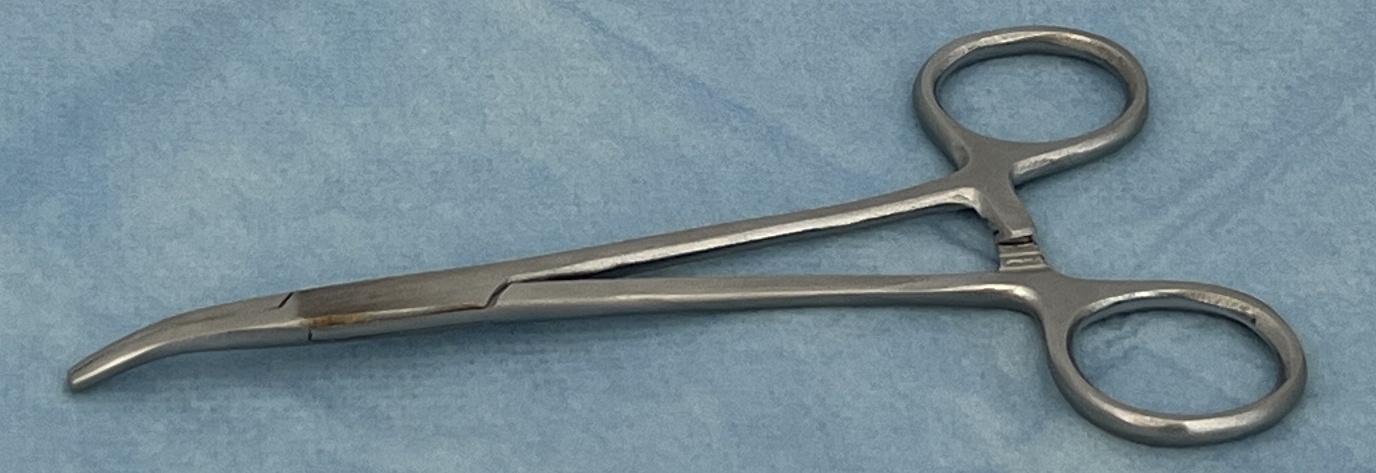
Hinged instrument state: closed